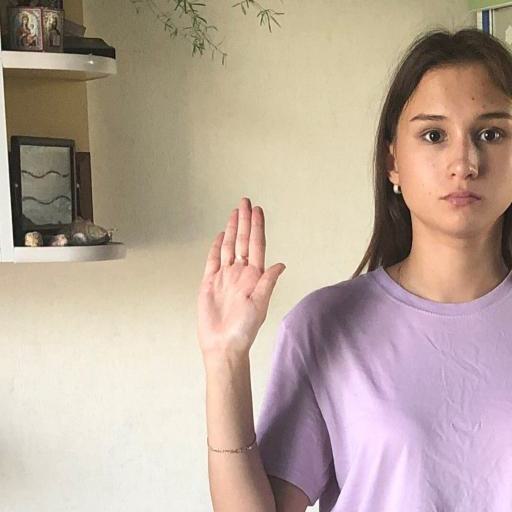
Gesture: stop